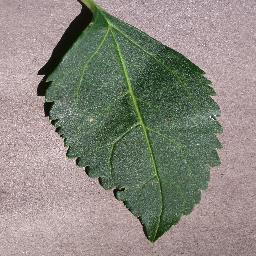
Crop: cherry
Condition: (including_sour)_healthy